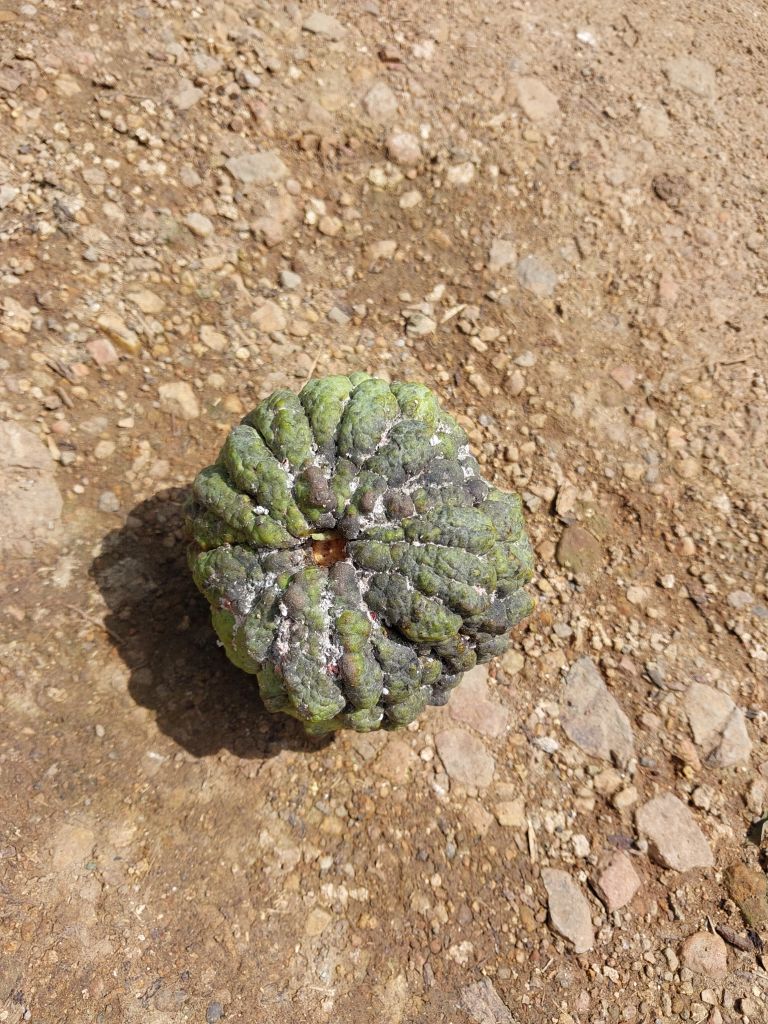
Disease label: Blank Canker